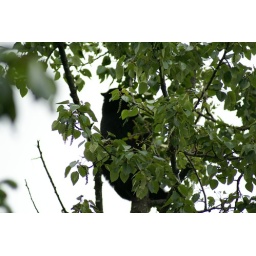
A black bear up the tree in Tongass National Forest near Juneau, Alaska. a Richard Martin photograph